Blanche Mehaffey

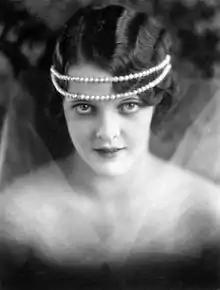
Mehaffey about 1922

Blanche Mehaffey (July 28, 1903 – March 31, 1968) was an American showgirl and film actress.